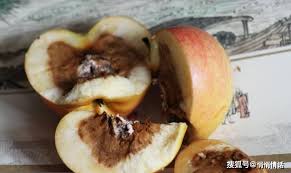
Waste category: biological